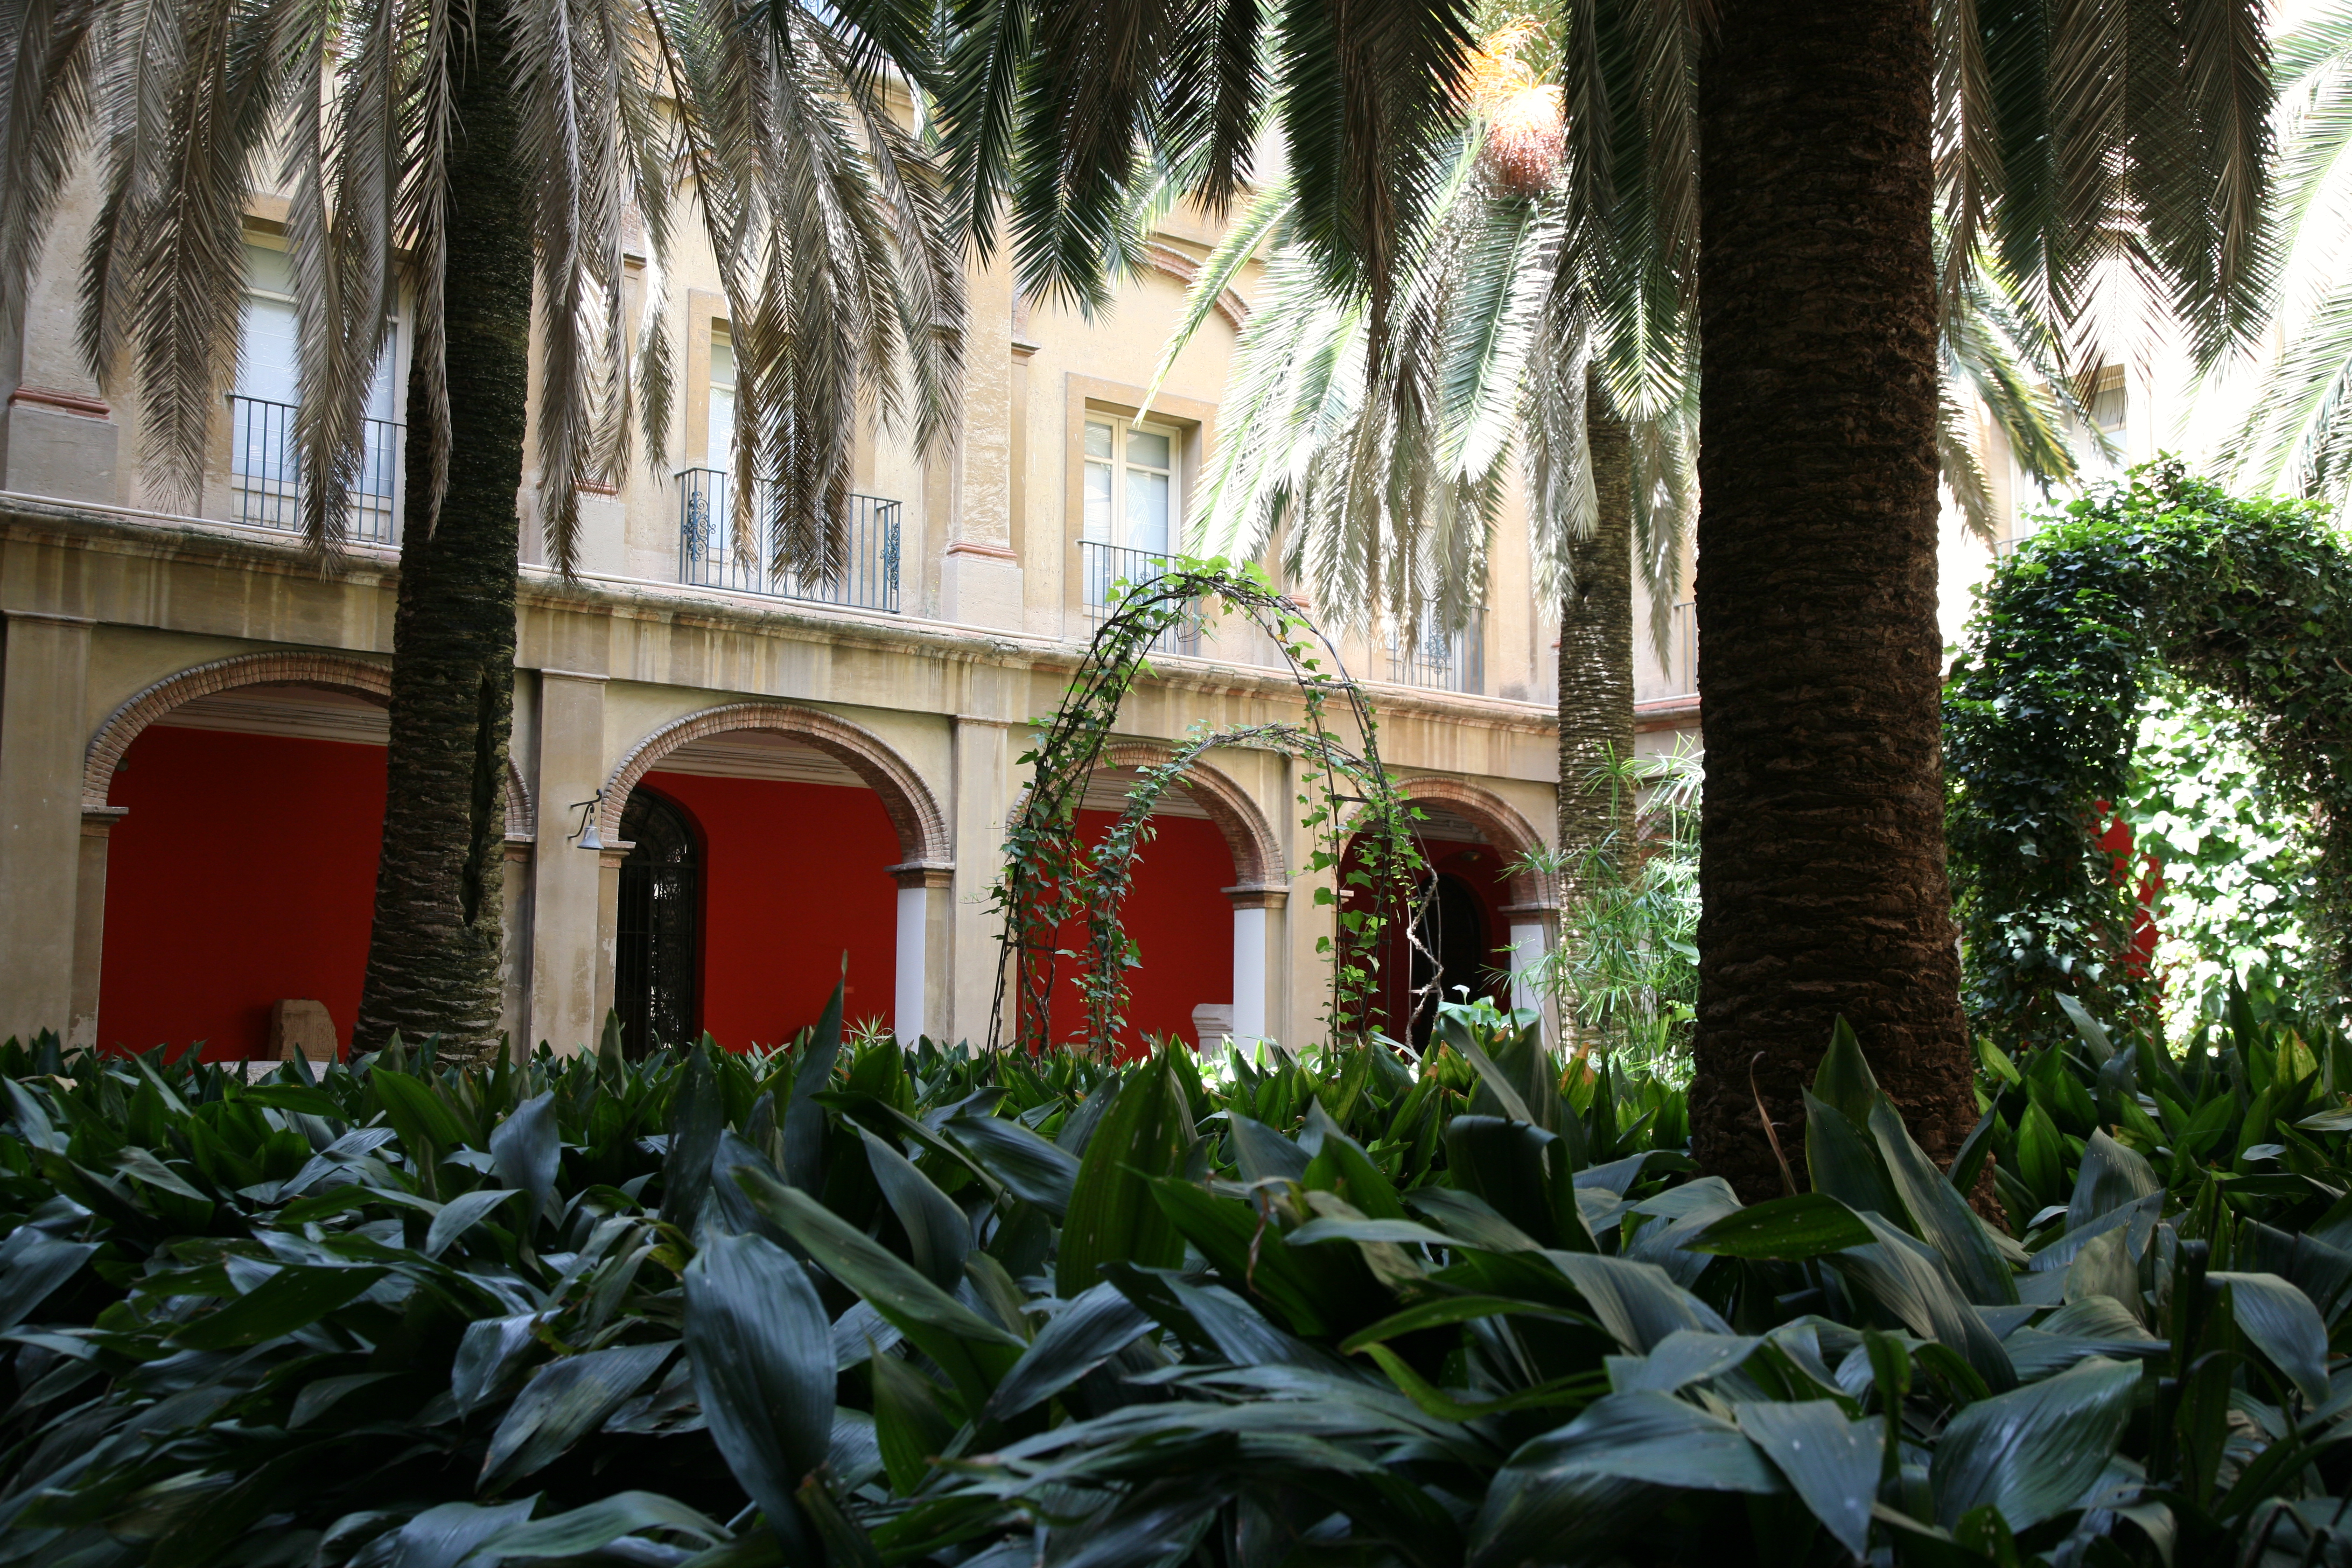
house, flower, building, jungle, museum, palm, garden, place of worship, palmtree, art, spain, espagne, courtyard, plantation, museo, arte, kunst, valencia, claustro, espanha, cloister, estate, kreuzgang, espana, spanien, palma, spagna, spanje, espanya, valence, mus e, palmier, clo tre, museodebellasartessanp ov, arecales